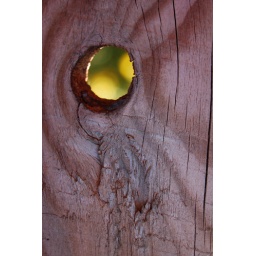
green hole in fence